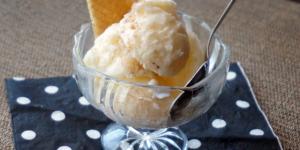
helado de leche casero